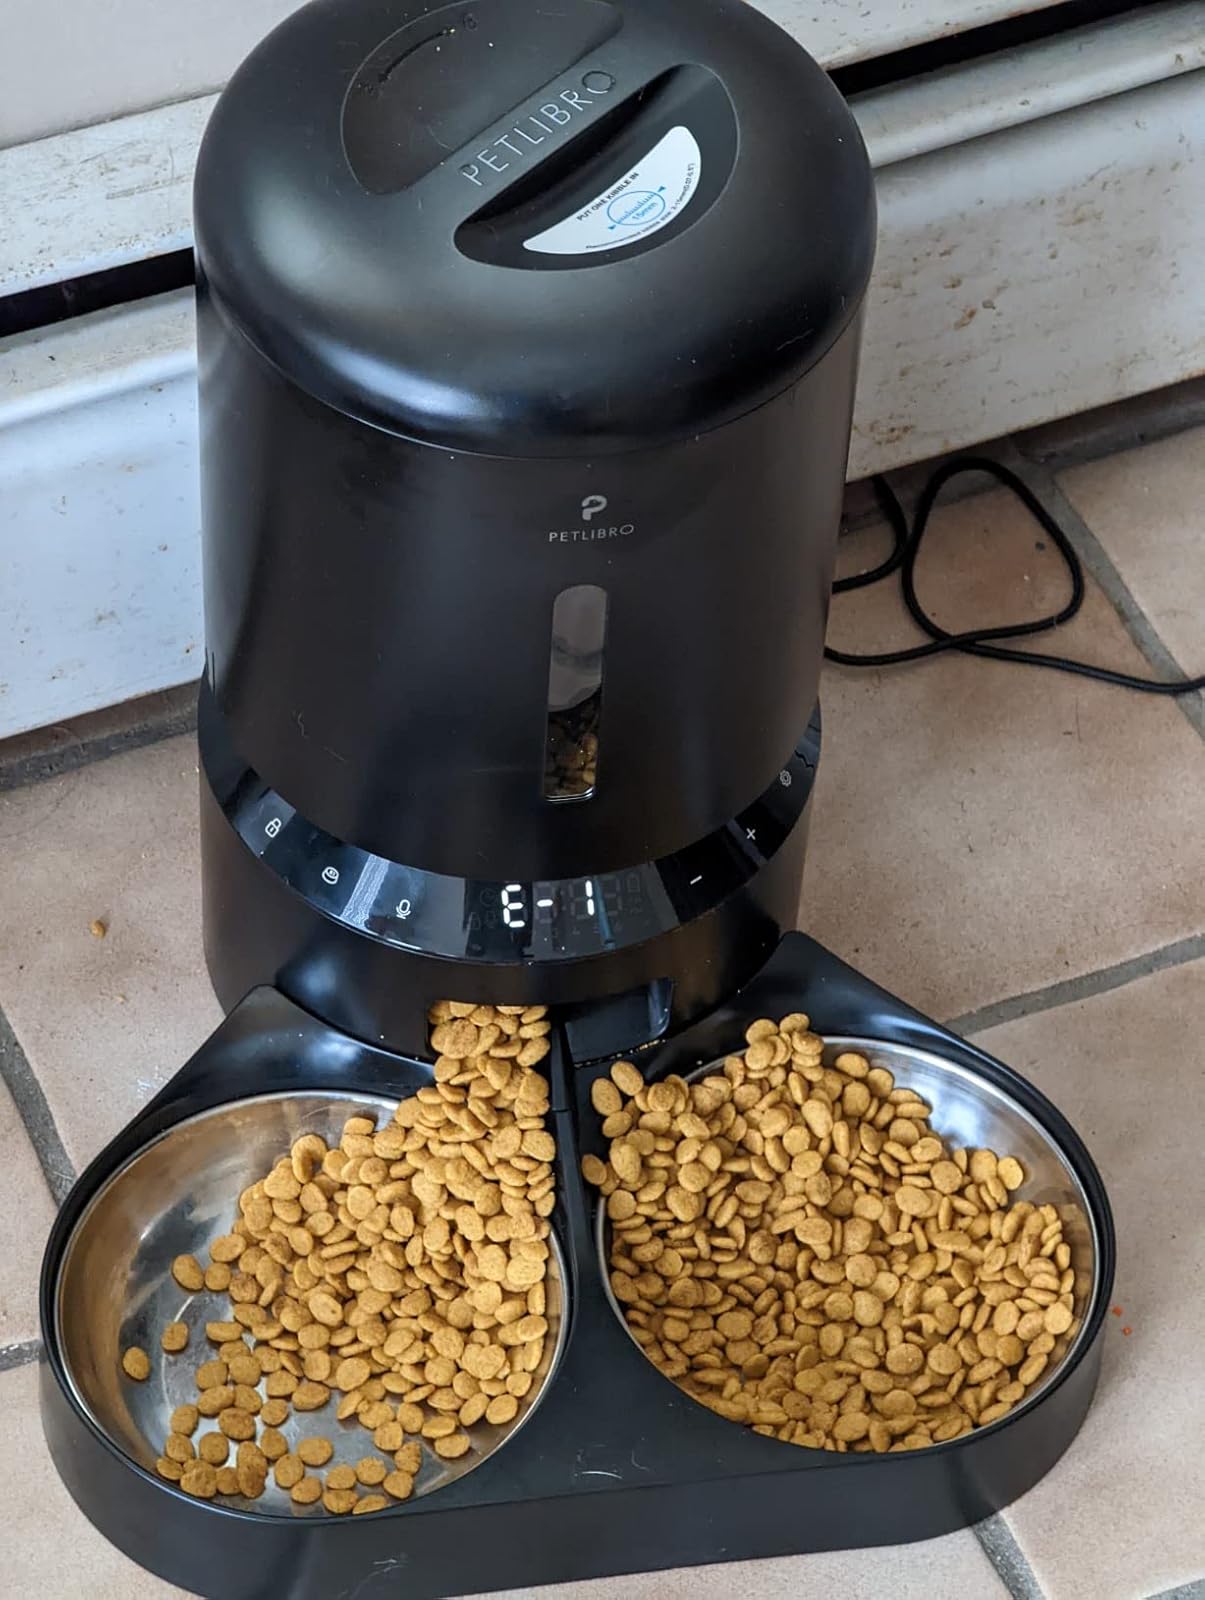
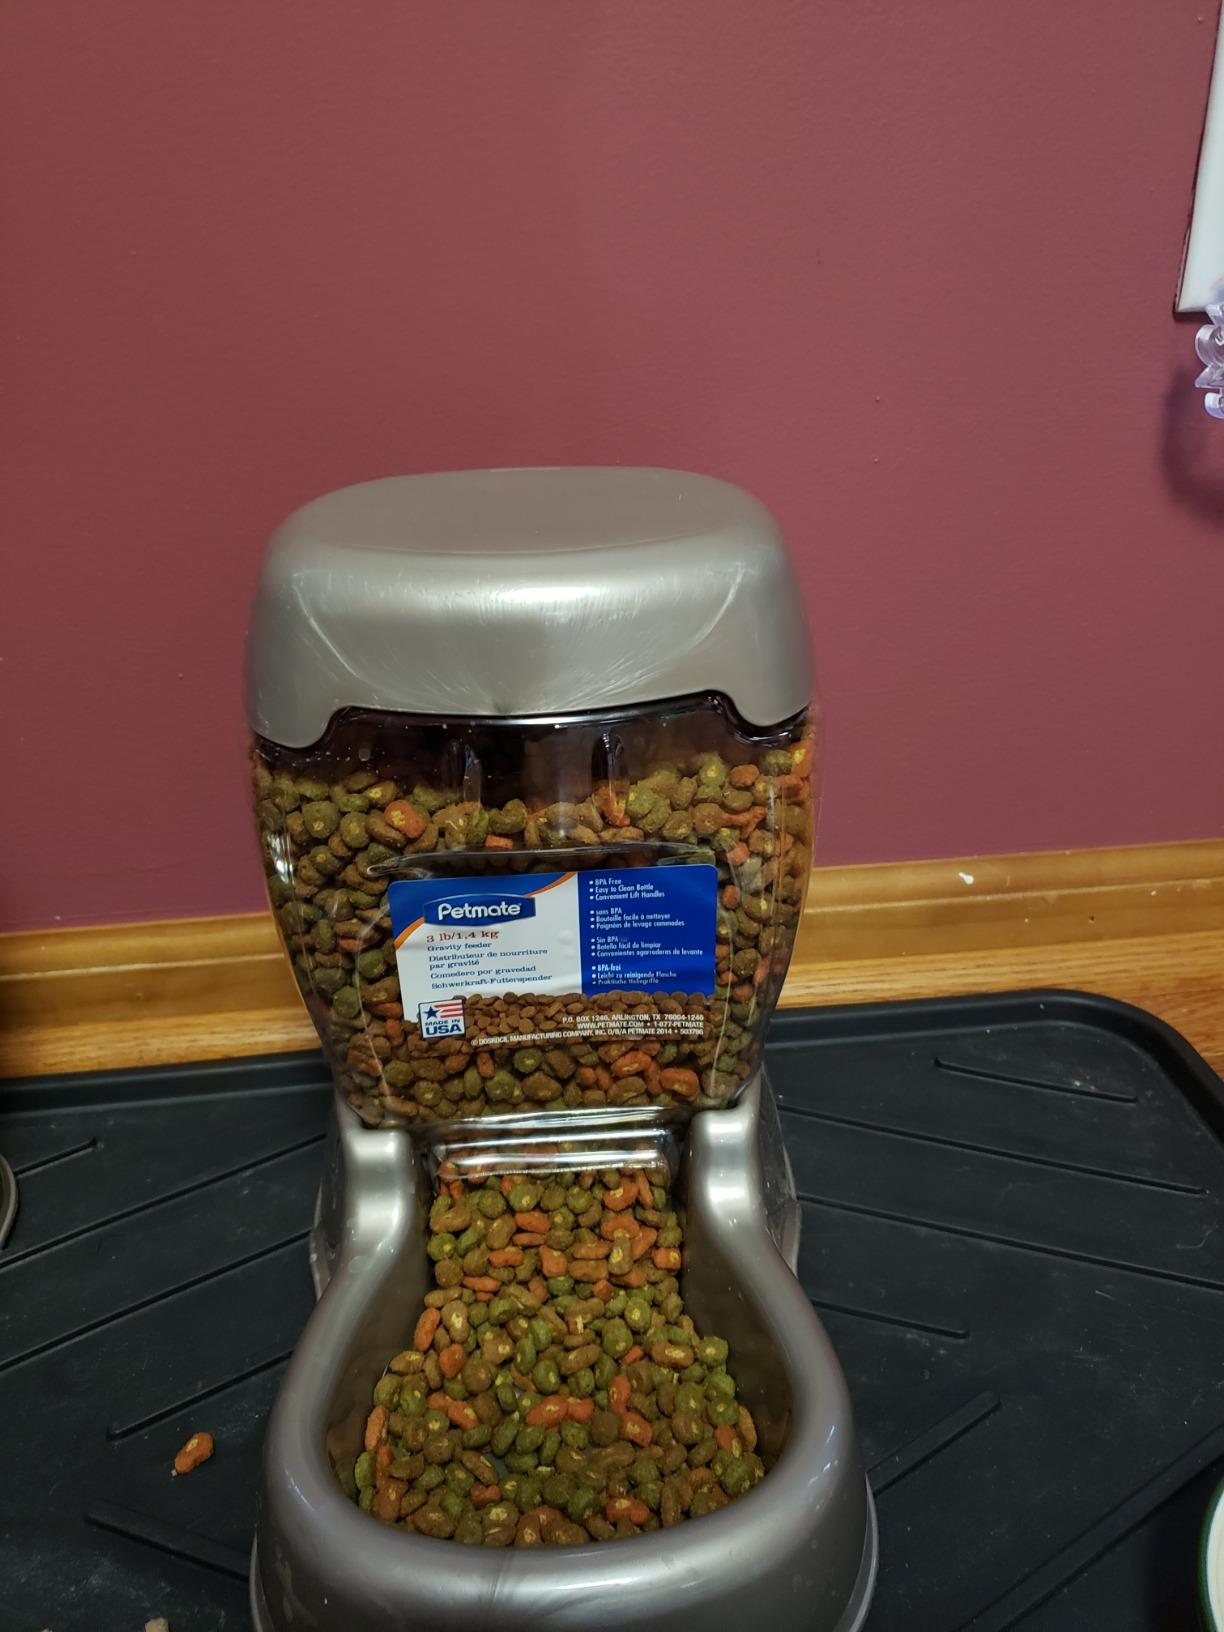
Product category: items_feeder
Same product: no